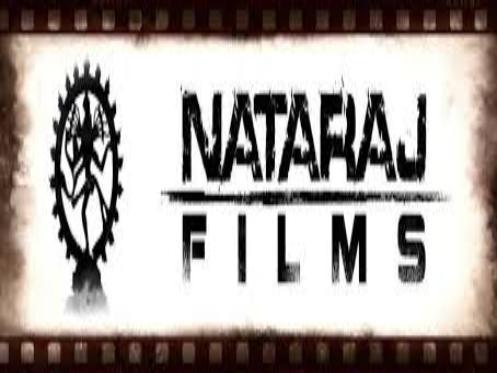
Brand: nataraj
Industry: Transportation